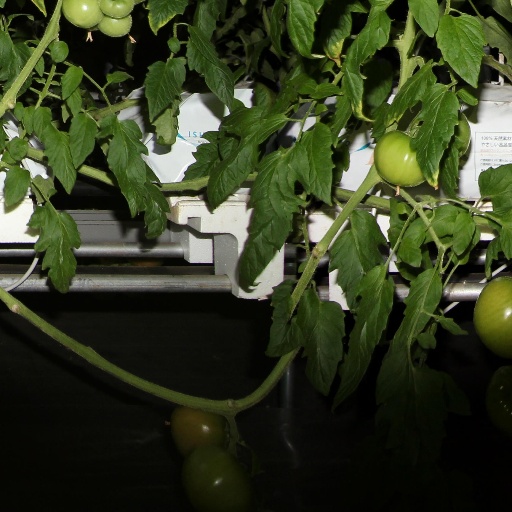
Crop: tomato